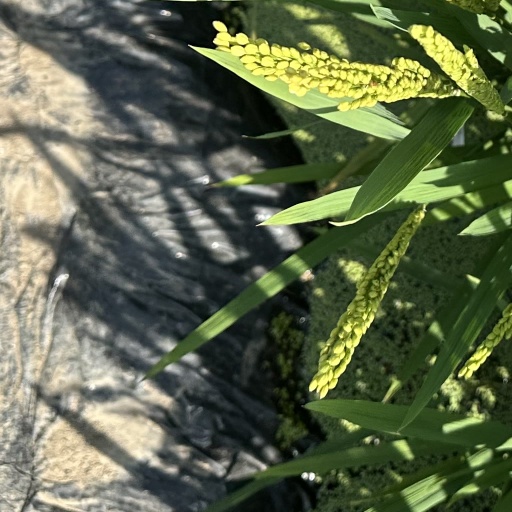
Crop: rice